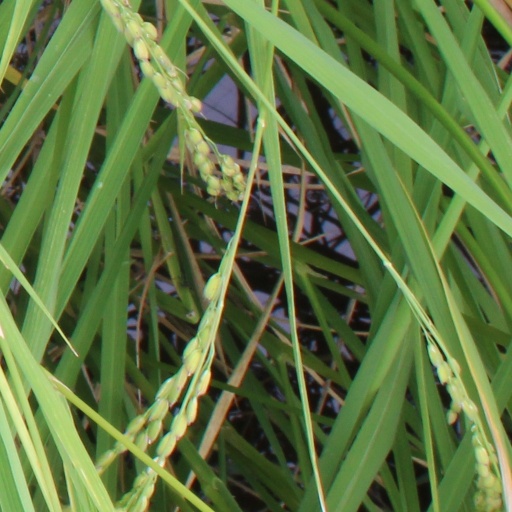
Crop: rice